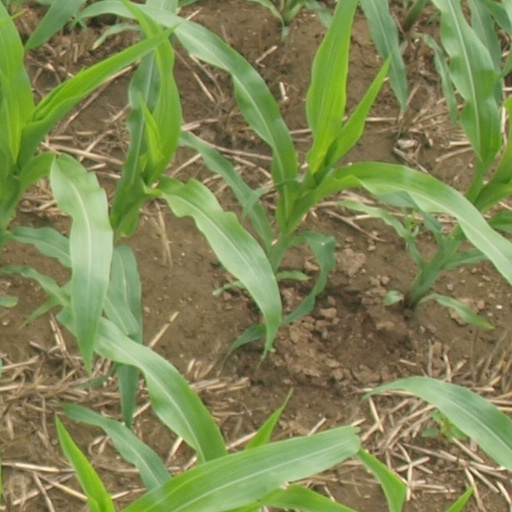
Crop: maize; corn